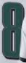
Number: 8